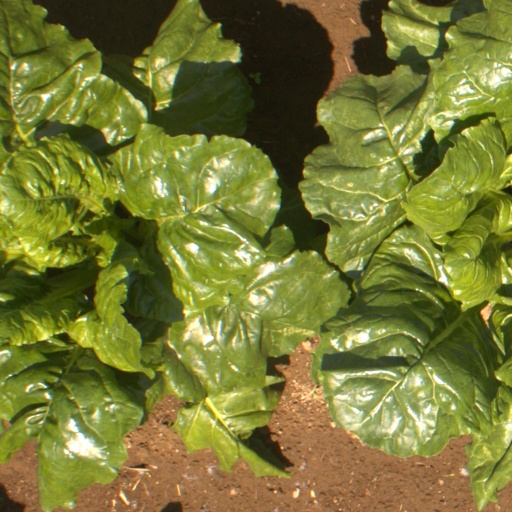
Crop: sugar beet